Dardanian-Celtic War

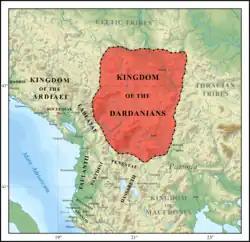
Kingdom of the Dardanians, late 3rd century BC, prior to their conquest of Paeonia and Macedonia.

The Dardanian-Celtic War was a conflict that happened during 279 BC between the Illyrian kingdom of the Dardani and the Celtic tribes.